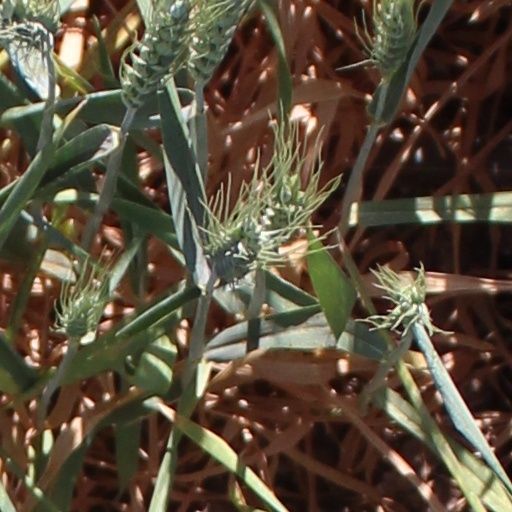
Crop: wheat